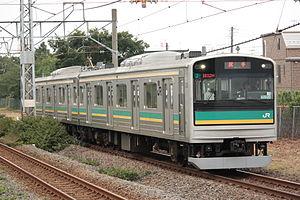
La ligne Nambu est une ligne ferroviaire du réseau JR East au Japon. Elle relie les gares de Kawasaki dans la préfecture de Kanagawa et Tachikawa dans la préfecture de Tokyo.